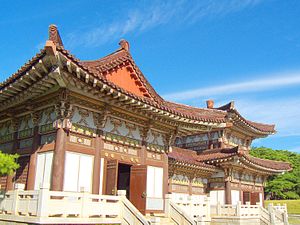
Pyongyang / Gallery
Pyongyang er hovedstad i Nordkorea, grundlag 1122 B.C.. Byen ligger ved Taedongfloden. Det officielle indbyggertal kendes ikke, men det blev opgivet til 2.741.260 i 1993, mens det i 2002 og 2003 blev opgivet til hhv. 2,5 og 3,8 million af Chosen Soren, en pro-nordkoreansk organisation. Seneste folketælling fra 2008 angiver et indbyggertal på 3.255.388, fordelt på 813.957 husstande.